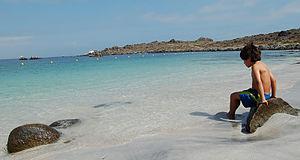
L’île Damas est une des trois îles qui font partie de la réserve nationale Pingüino de Humboldt, dans la région de Coquimbo, au Chili. Elle possède deux plages, La Poza et Las Tijeras, avec du sable blanc et des eaux vert émeraude, utilisées pour la pratique de la plongée. Ses îles voisines sont Choros et Chañaral, mais Damas est la seule sur laquelle il est possible de débarquer et qui a un petit secteur pour camper.